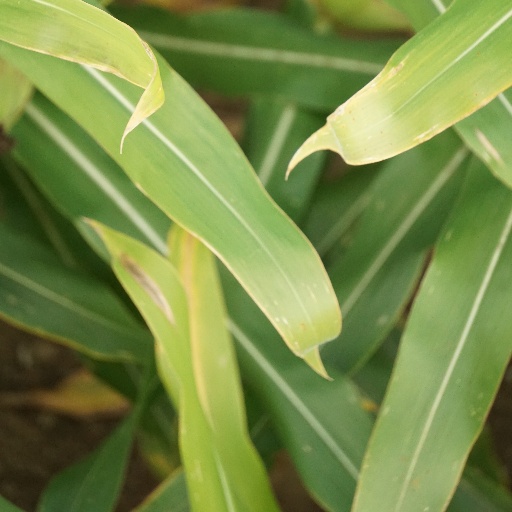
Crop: maize; corn